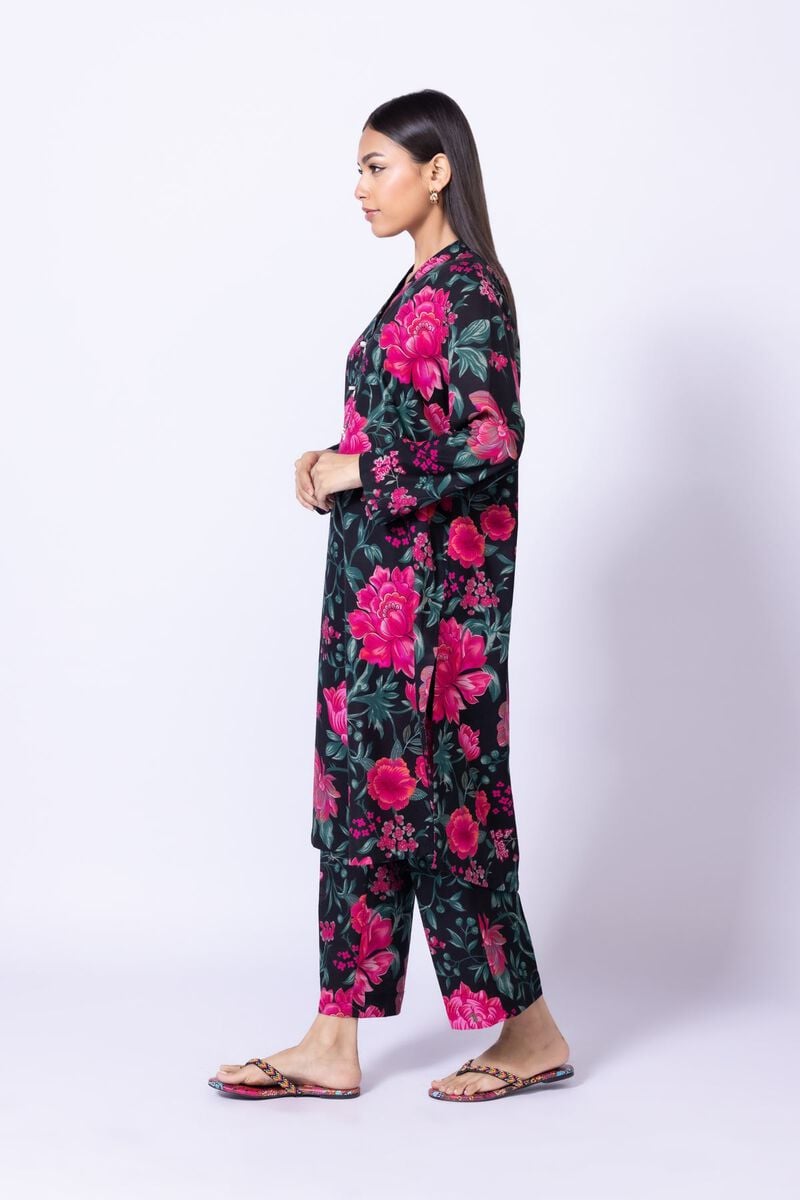
black pink floral print cotton tunic pants